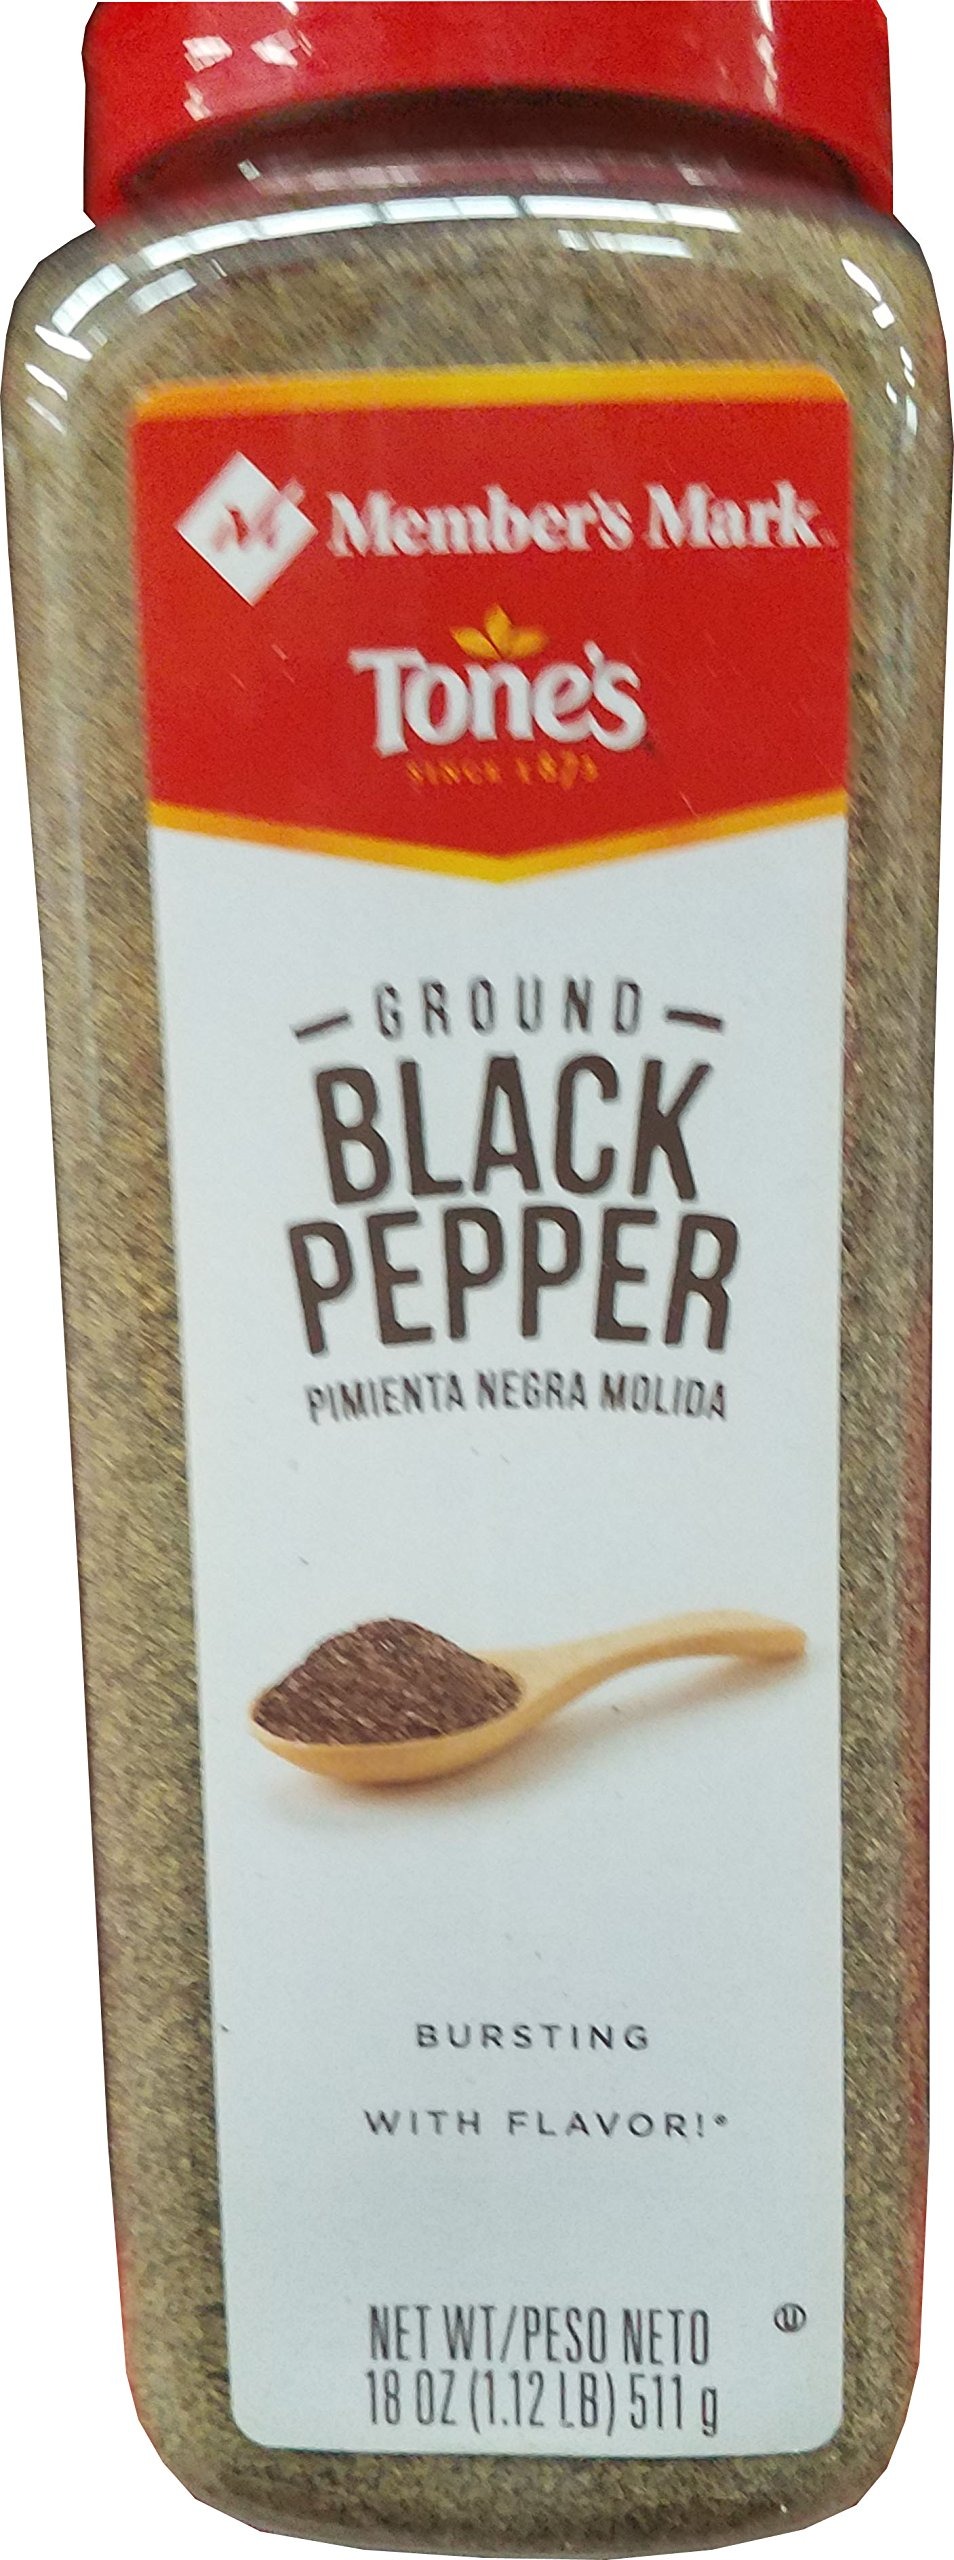
Item Name: Member's Mark Ground Black Pepper, 18 oz
Bullet Point 1: Bold, pungent flavor
Bullet Point 2: Economy size
Bullet Point 3: Bold, pungent flavor
Value: 18.0
Unit: Ounce

Price: 13.22